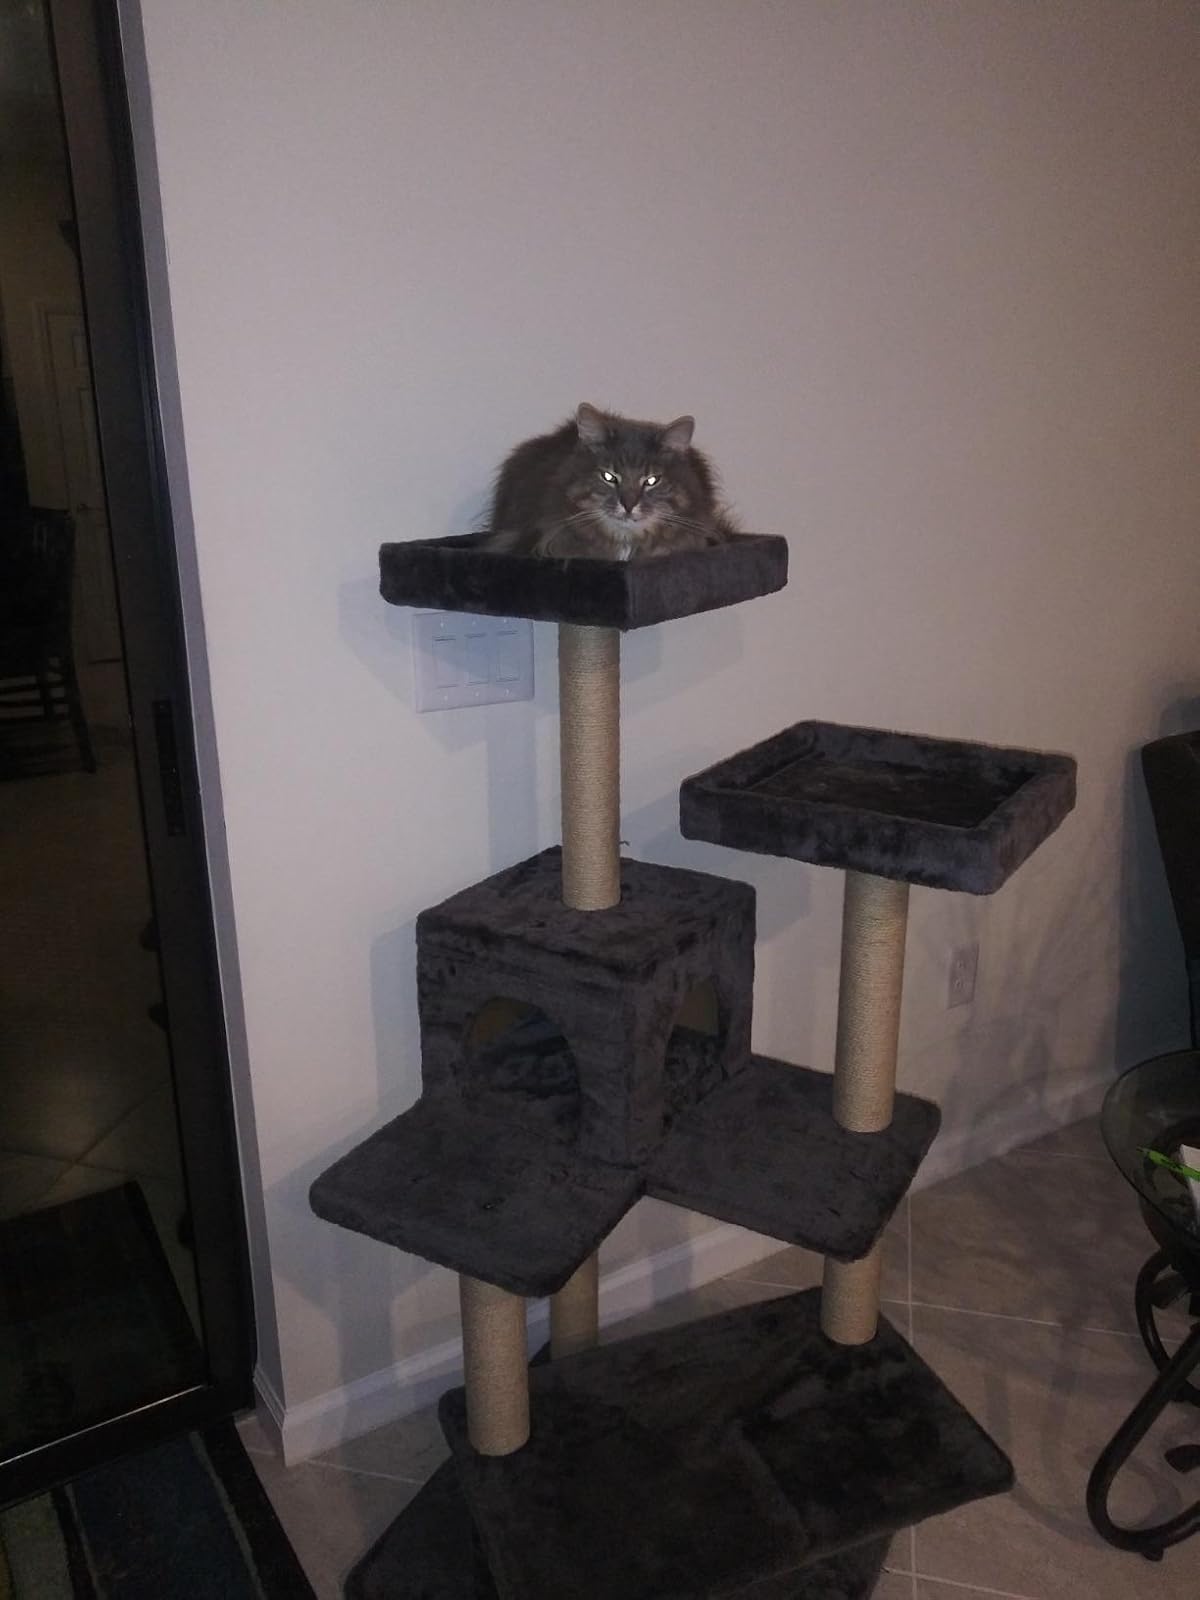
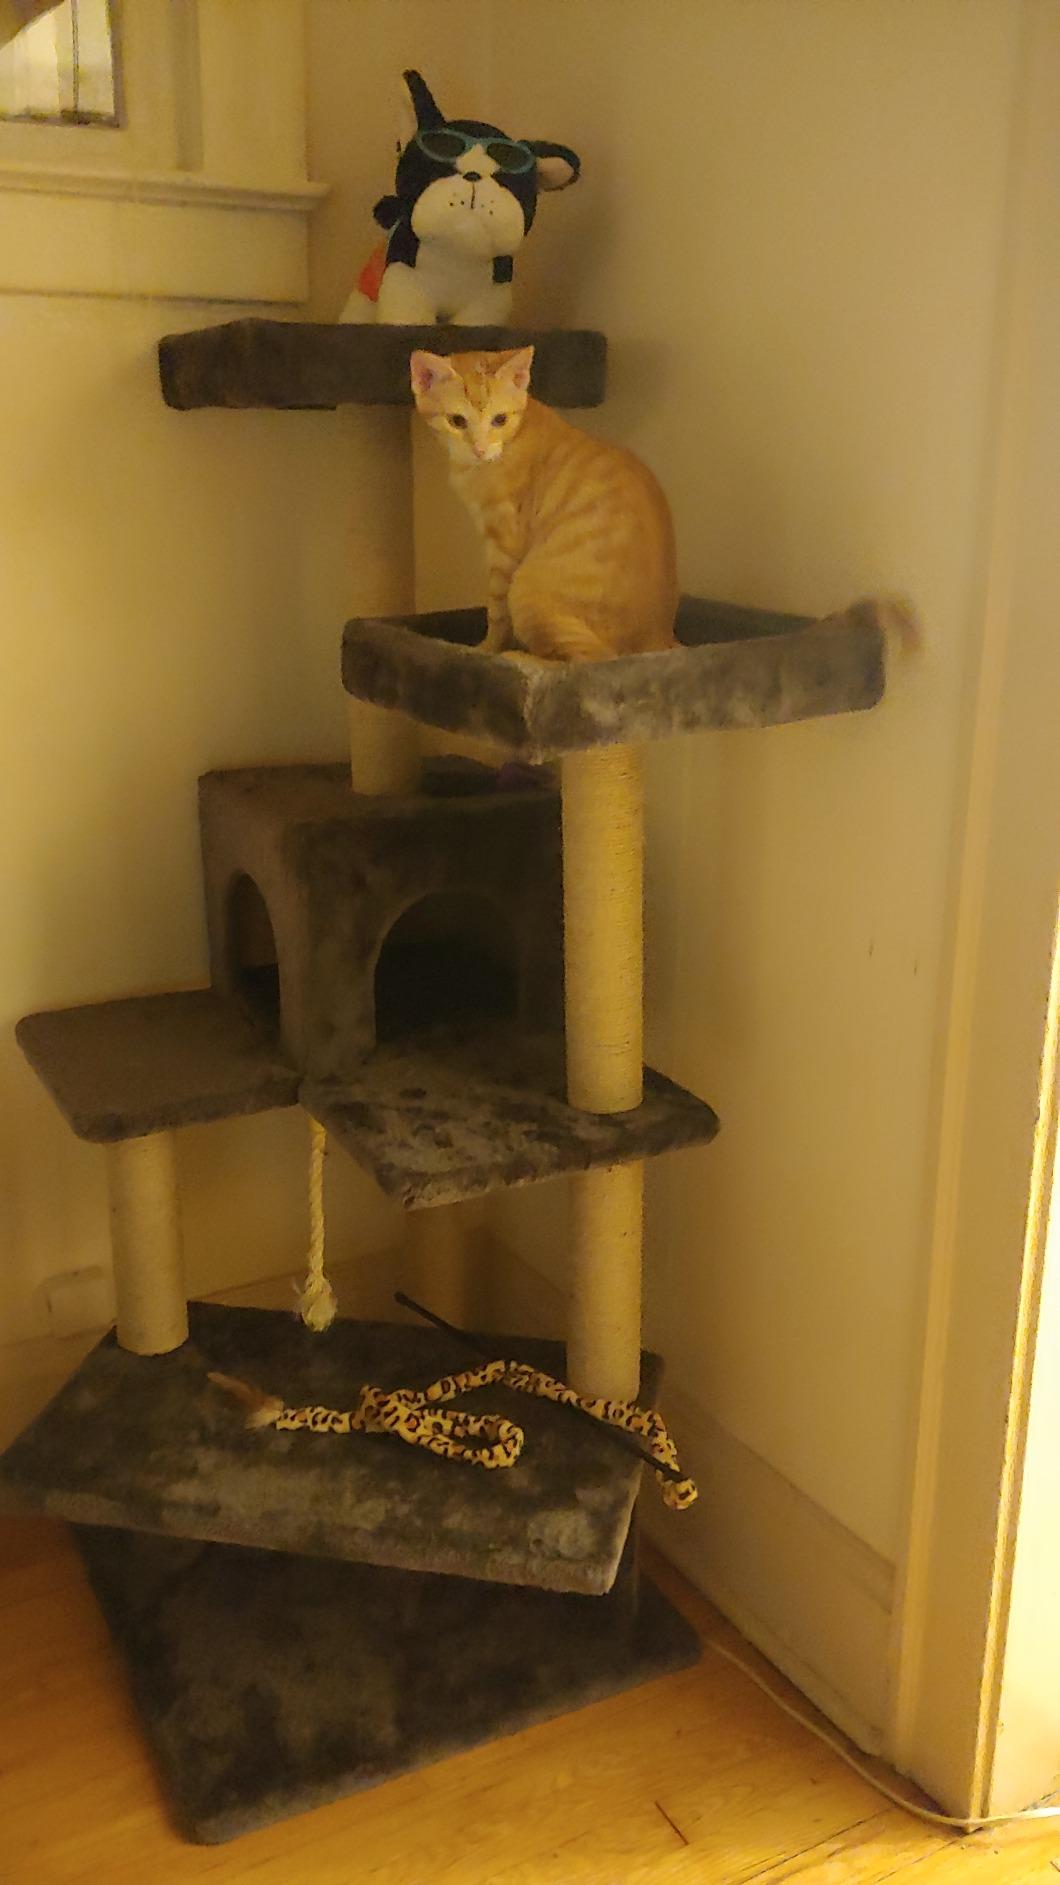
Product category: items_cat tree
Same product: yes